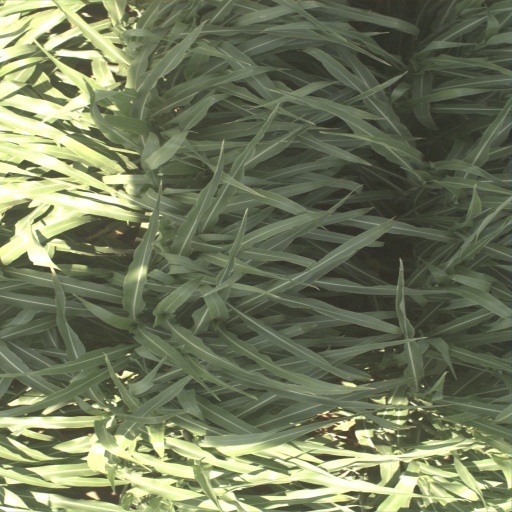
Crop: sorghum